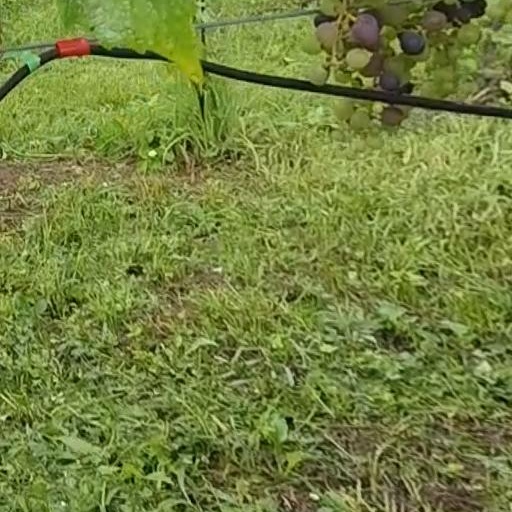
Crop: grape